Babe Ruth

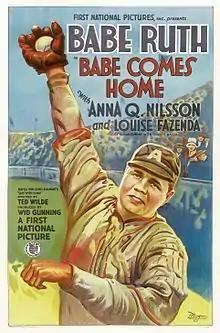
Ruth took time off in 1927 to star with Anna Q. Nilsson in this First National silent production "Babe Comes Home". This film is now lost.

The home runs kept on coming. Ruth tied his own record of 29 on July 15 and broke it with home runs in both games of a doubleheader four days later. By the end of July, he had 37, but his pace slackened somewhat after that. Nevertheless, on September 4, he both tied and broke the organized baseball record for home runs in a season, snapping Perry Werden's 1895 mark of 44 in the minor Western League. The Yankees played well as a team, battling for the league lead early in the summer, but slumped in August in the AL pennant battle with Chicago and Cleveland. The pennant and the World Series were won by Cleveland, who surged ahead after the Black Sox Scandal broke on September 28 and led to the suspension of many of Chicago's top players, including Shoeless Joe Jackson. The Yankees finished third, but drew 1.2 million fans to the Polo Grounds, the first time a team had drawn a seven-figure attendance. The rest of the league sold 600,000 more tickets, many fans there to see Ruth, who led the league with 54 home runs, 158 runs, and 137 runs batted in (RBIs).